The Adventures of Ellery Queen

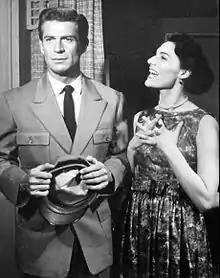
George Nader and Marian Seldes in a 1959 episode.

The second series was telecast on NBC from September 26, 1958 to June 5, 1959 (33 episodes). It featured George Nader as Ellery Queen for the first twenty episodes and Lee Philips for the remaining thirteen. Les Tremayne took the role of Inspector Richard Queen. It was produced by Albert McCleery. Film star and Oscar-nominee Nancy Carroll made a guest appearance.